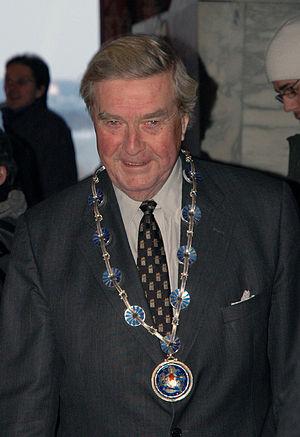
Per Ditlev-Simonsen, né le 12 juin 1932, fut le président de la Communauté d'Oslo de 1995 à 2007. Il était le chef du parti conservateur.